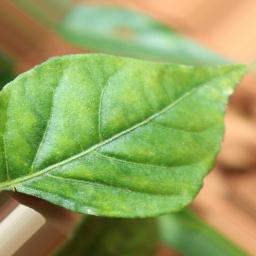
Label: healthy